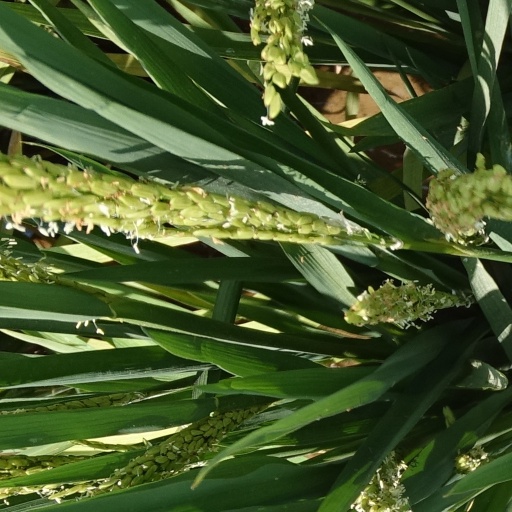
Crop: rice